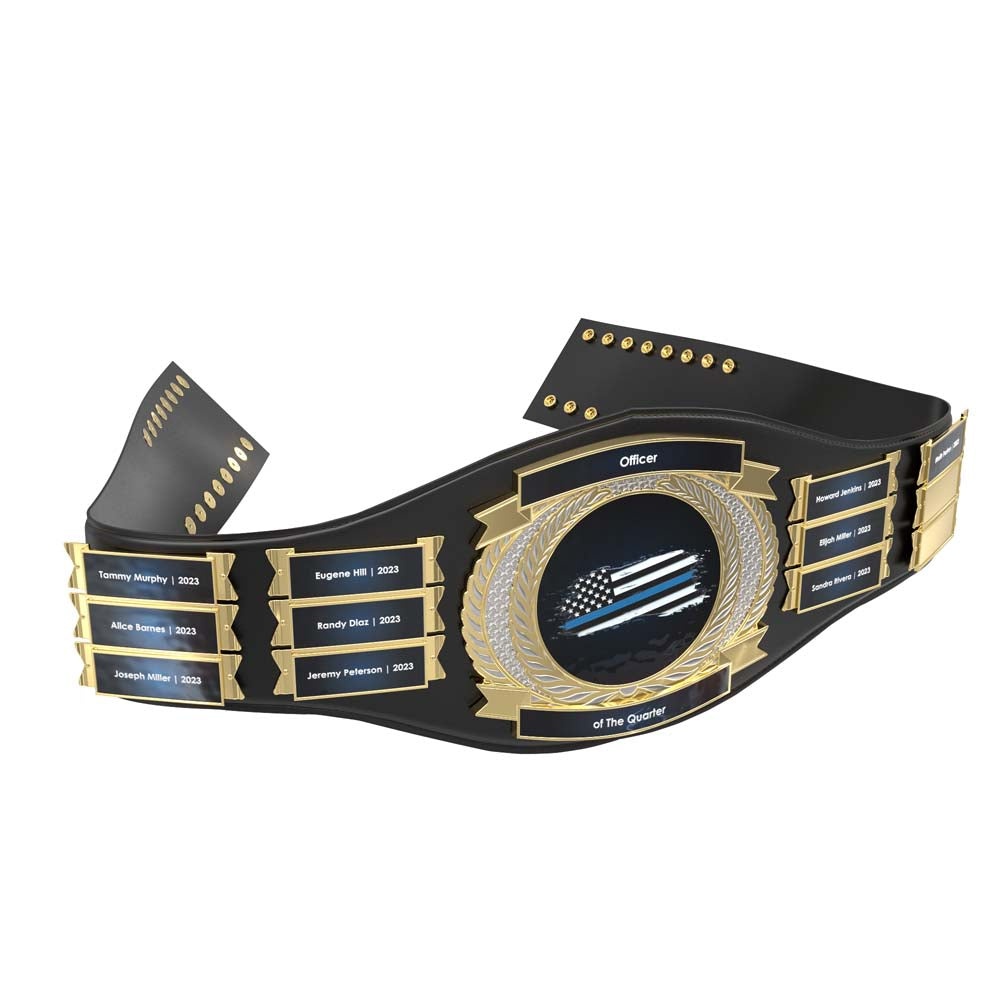
Championship Belt with Name Plates
Introducing a one-of-a-kind award!Â The Championship Belt W/12 Plates - an awe-inspiring badge of honor sure to make any recipient whose name makes it on this award feel like a heavyweight champ! This award is perfect for recognizing monthly or yearly achievements and is guaranteed to make an impression when passers-by gaze upon it.Â Get your belt today and make your winners feel like a million bucks! This Black leather belt is a massive 52 inches. The belt includes 12 plates that can be lettered. A velvet lined Presentation box included.
Brand: Simba
Category: Arts & Entertainment > Party & Celebration > Trophies & Awards > Award Certificates